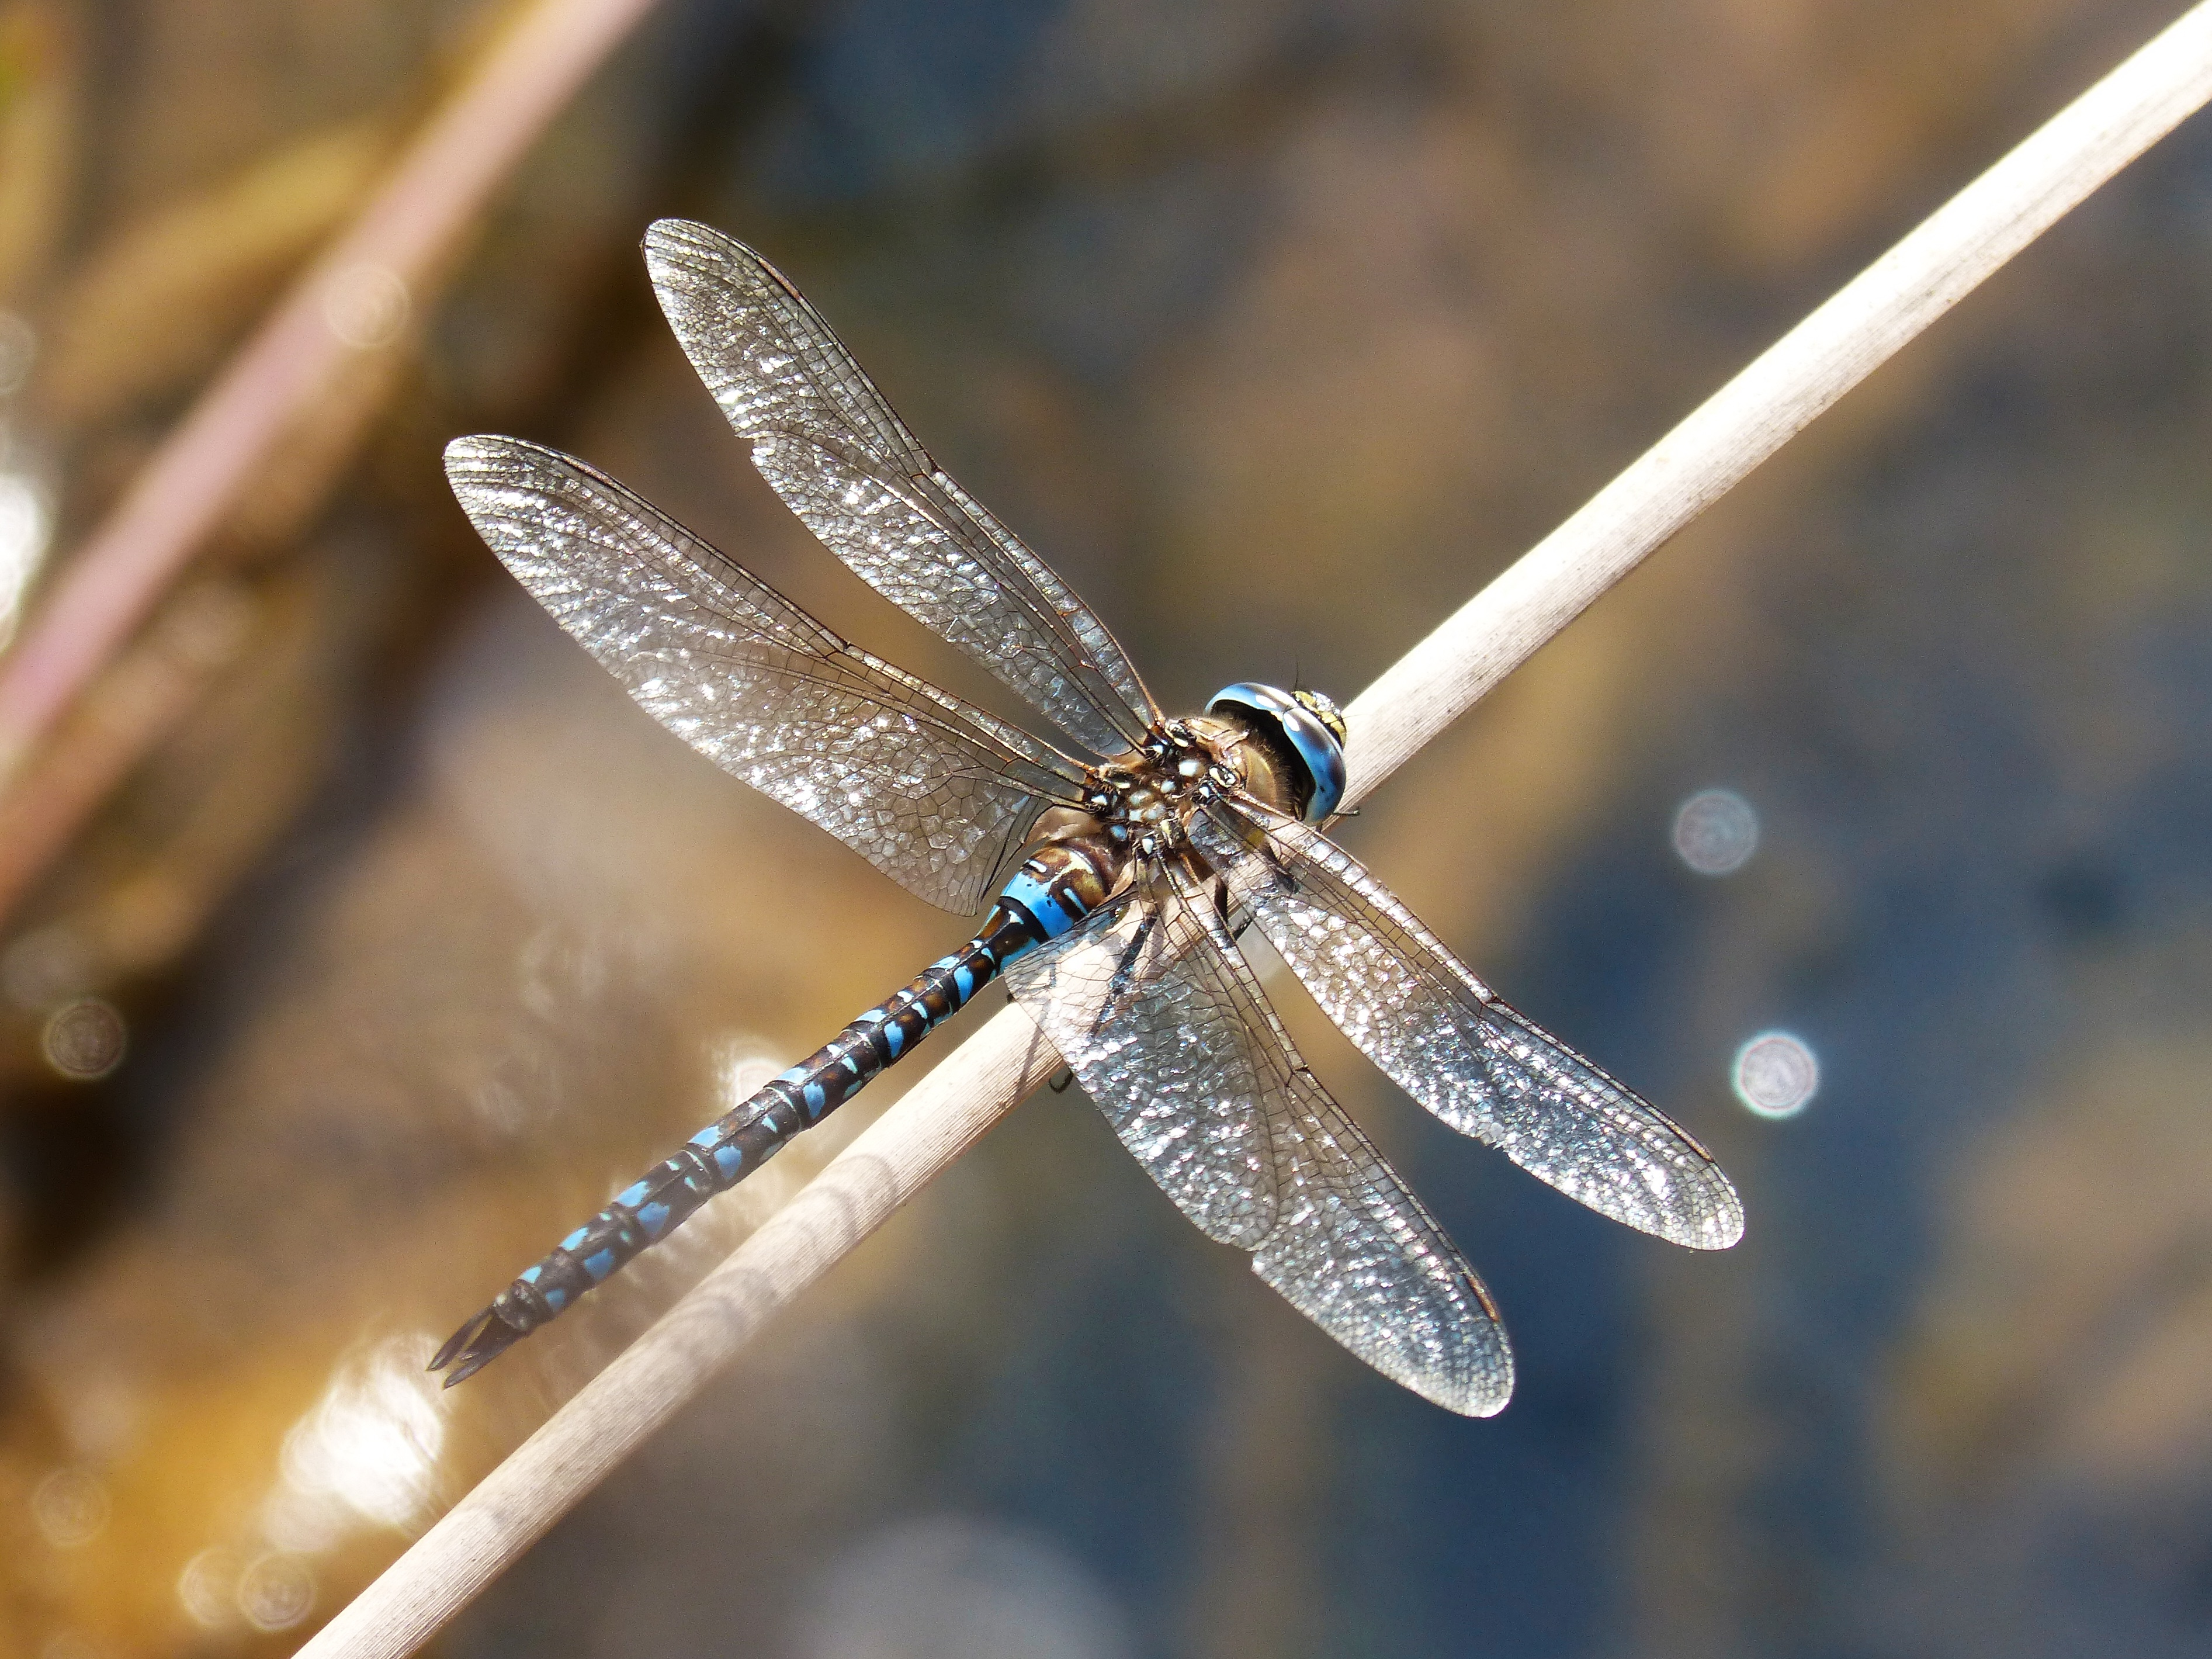
nature, wing, photography, stem, insect, fauna, invertebrate, close up, dragonfly, wetland, damselfly, macro photography, arthropod, winged insect, blue dragonfly, dragonflies and damseflies, net winged insects, anax imperator, dragonfly emperor